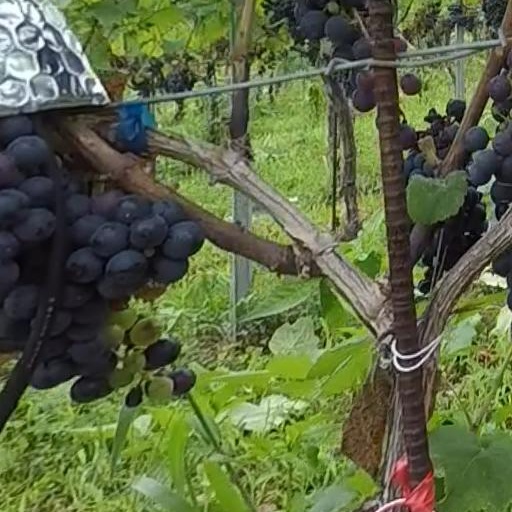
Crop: grape